History of the Norwegian monarchy

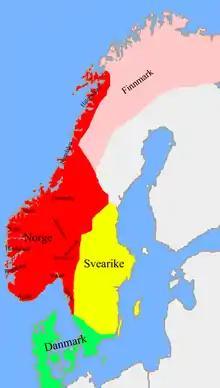
Mainland Norway during the reign of Saint Olav c. 1020 AD. The "Finnmarken" ("Marches of the Sami"), most of which paid tribute to the kings of Norway, are shown in pink.

The Fairhair dynasty may, however, be an artificial construct. The murder of king Harald Greycloak in 970 brought an end to the rule of the immediate family of his grandfather, Harald Fairhair, and Norway was ruled instead by the Danish king and his proxies for 25 years. Olav I of Norway, who had been raised overseas in obscure circumstances, forcibly conquered the kingdom. His death resulted in another 15-year period of Danish rule before the successful Viking raider, Olav Haraldson in turn conquered the kingdom and was succeeded by his son and then by his half-brother, Harald Hardråde, himself a famous Viking. The later heroic sagas would give each of these three warrior kings distant descents from Harald Fairhair. However, it has been proposed (most vociferously by Claus Krag) that the genealogical lines connecting Harald Fairhair via otherwise obscure individuals to Olav I, Olav II and Harald Hardråde are a political fiction, founded on a later attempt to legitimize their rule and that of Hardråde's descendants, as well as to provide a claim to the region of Viken (the area around the present-day Oslo), a claim challenged by the Danes. Adherents of this proposal consider Harald Hardråde to be the first king of the lineage that would later rule the realm, and that his claim at the time rested solely on being maternal half-brother of Olav II, and not a distant descent from Fairhair. Descent from the same mother was not in Germanic understanding a proper dynastic tie, and thus Harald Hardråde's legitimacy necessitated the fabrication of unbroken male line descents for him and his two predecessors from Fairhair. These fabricated descents are what would appear in the pseudo-historical sagas of "Heimskringla".